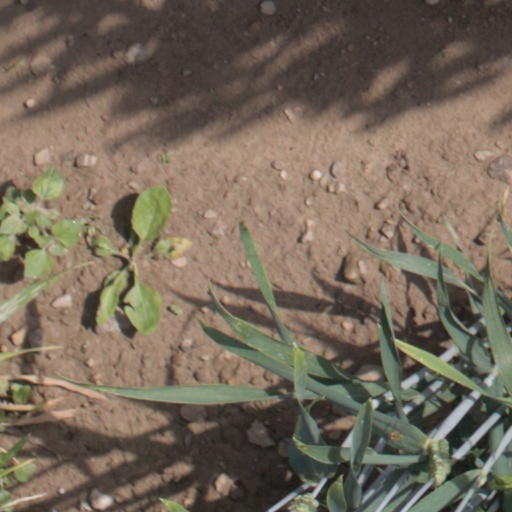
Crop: wheat